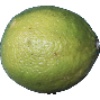
Label: Limes 1